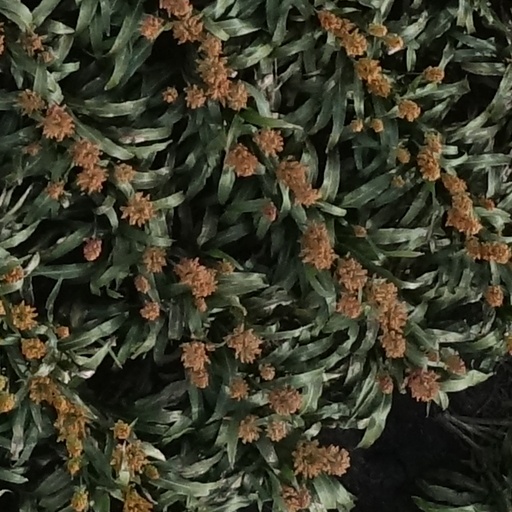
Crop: sorghum